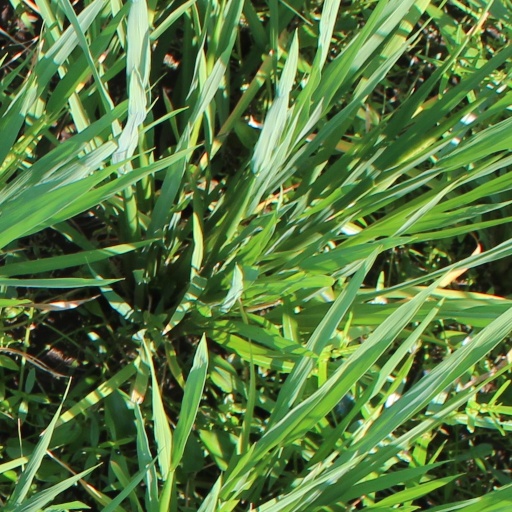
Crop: rice